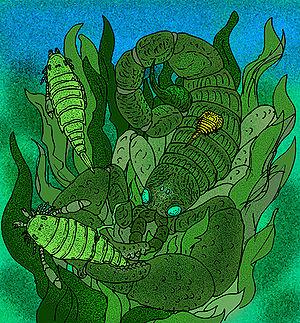
Brontoscorpio anglicus, unique représentant du genre Brontoscorpio, est une espèce fossile de scorpions à l'appartenance familiale incertaine.